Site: saxony
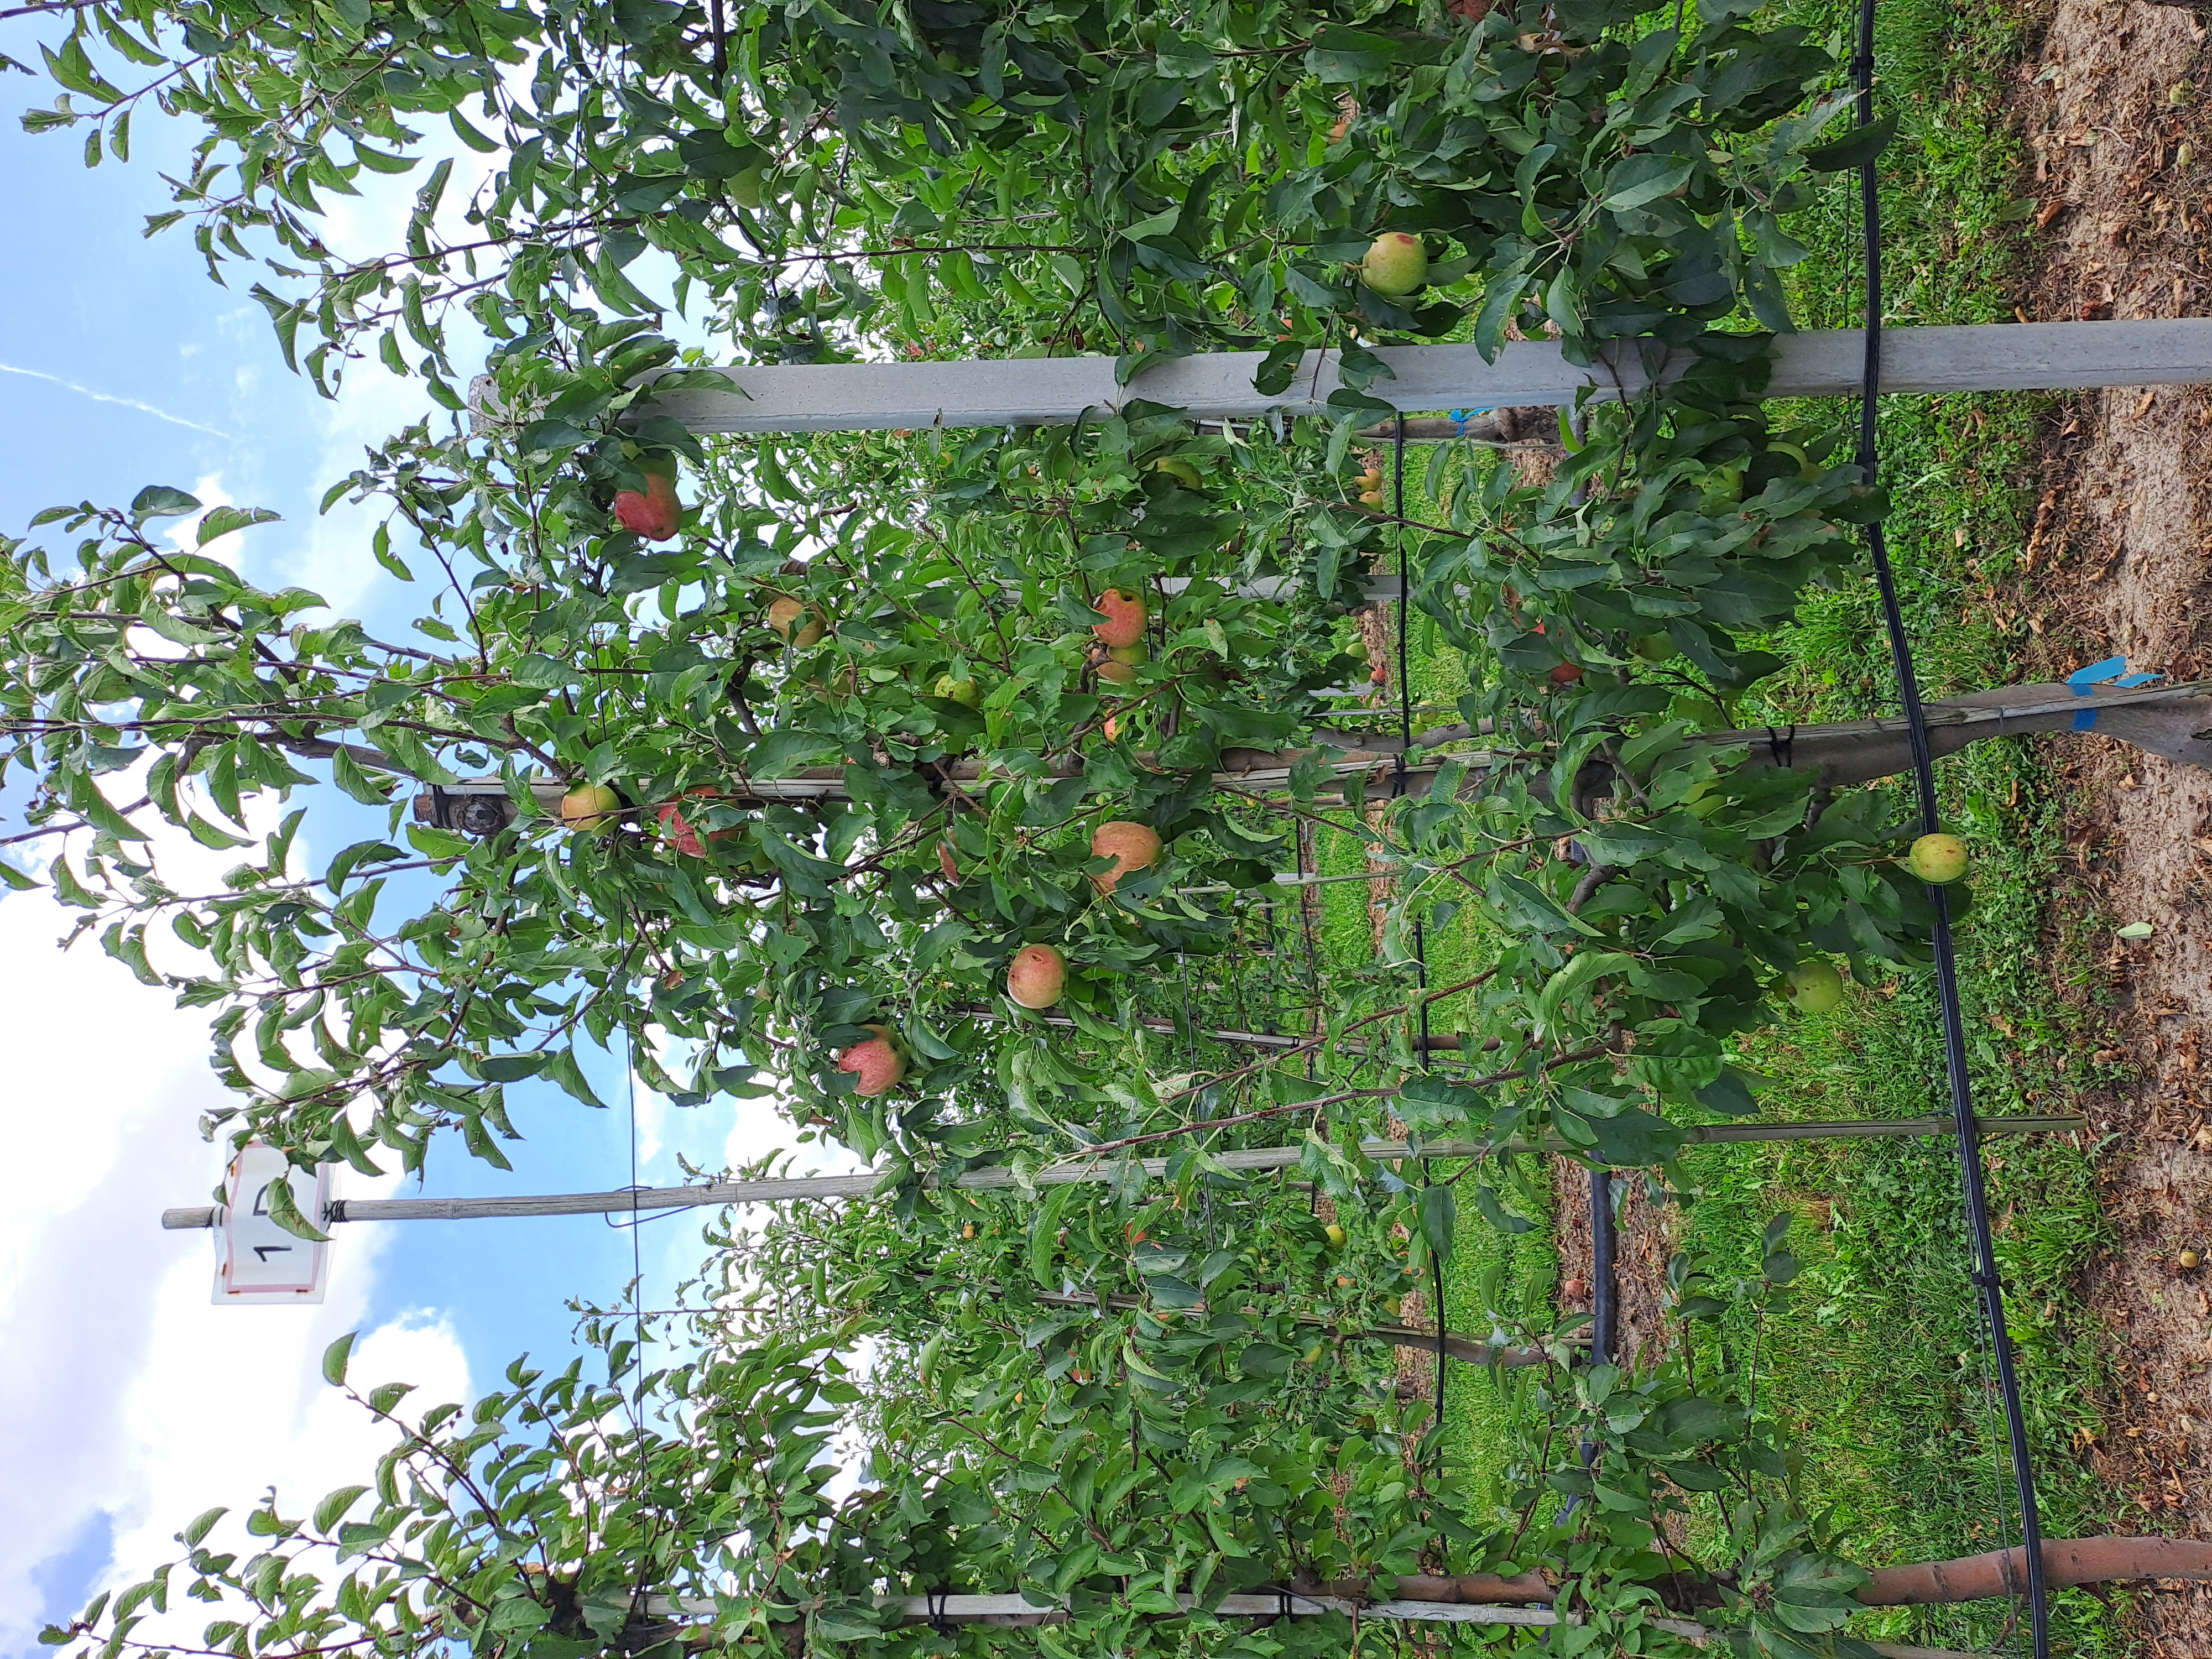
Growth stage (BBCH 85): Maturity of fruit and seed